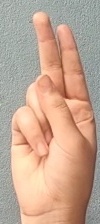
ASL sign: U